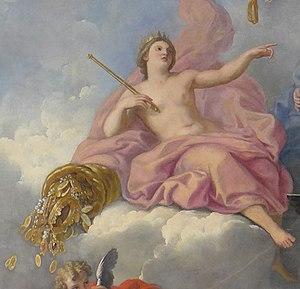
Château de Versailles - Salon de l'Abondance - Détail
La magnanimité est ce qui pousse à agir de façon désintéressée et avec pleine conscience de ses possibilités, à réaliser ou incarner un idéal. Elle est aussi vertu de clémence, générosité et indulgence envers l'ennemi vaincu, le faible. C'est une vertu exprimée donc principalement en deux sens. Dans le premier, elle a pour synonymes la grandeur d'âme ou l'héroïsme, dans le deuxième, elle a pour équivalents l'empathie ou la pitié.